Ur-Quan

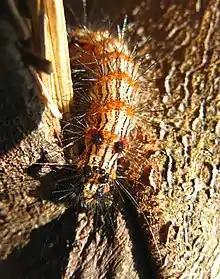
An image of a brown-orange caterpillar dangling from a tree.

The Ur-Quan are fictional characters in the "Star Control" series of video games, appearing as an alien race of giant predatory caterpillars. Their history is revealed through character dialog, which describes them as a species who evolved on a harsh planet in a distant region of space. Their biological lineage is compared to solitary predators such as the praying mantis, who are naturally limited in their social behaviors. As the Ur-Quan developed intelligence and culture, they were able to master their fierce territorial and hunting instincts, and build a co-operative spacefaring civilization. Eventually, as they began the exploration of their own solar system, they were discovered by an alien race known as the Taalo - members of a loose collection of space faring civilizations known as the Sentient Milieu - and offered membership.